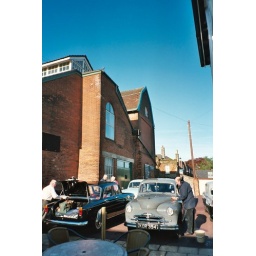
Getting ready for the off in the Dog &amp;amp; Partridge car park, the brewery buildings towering over to the left.